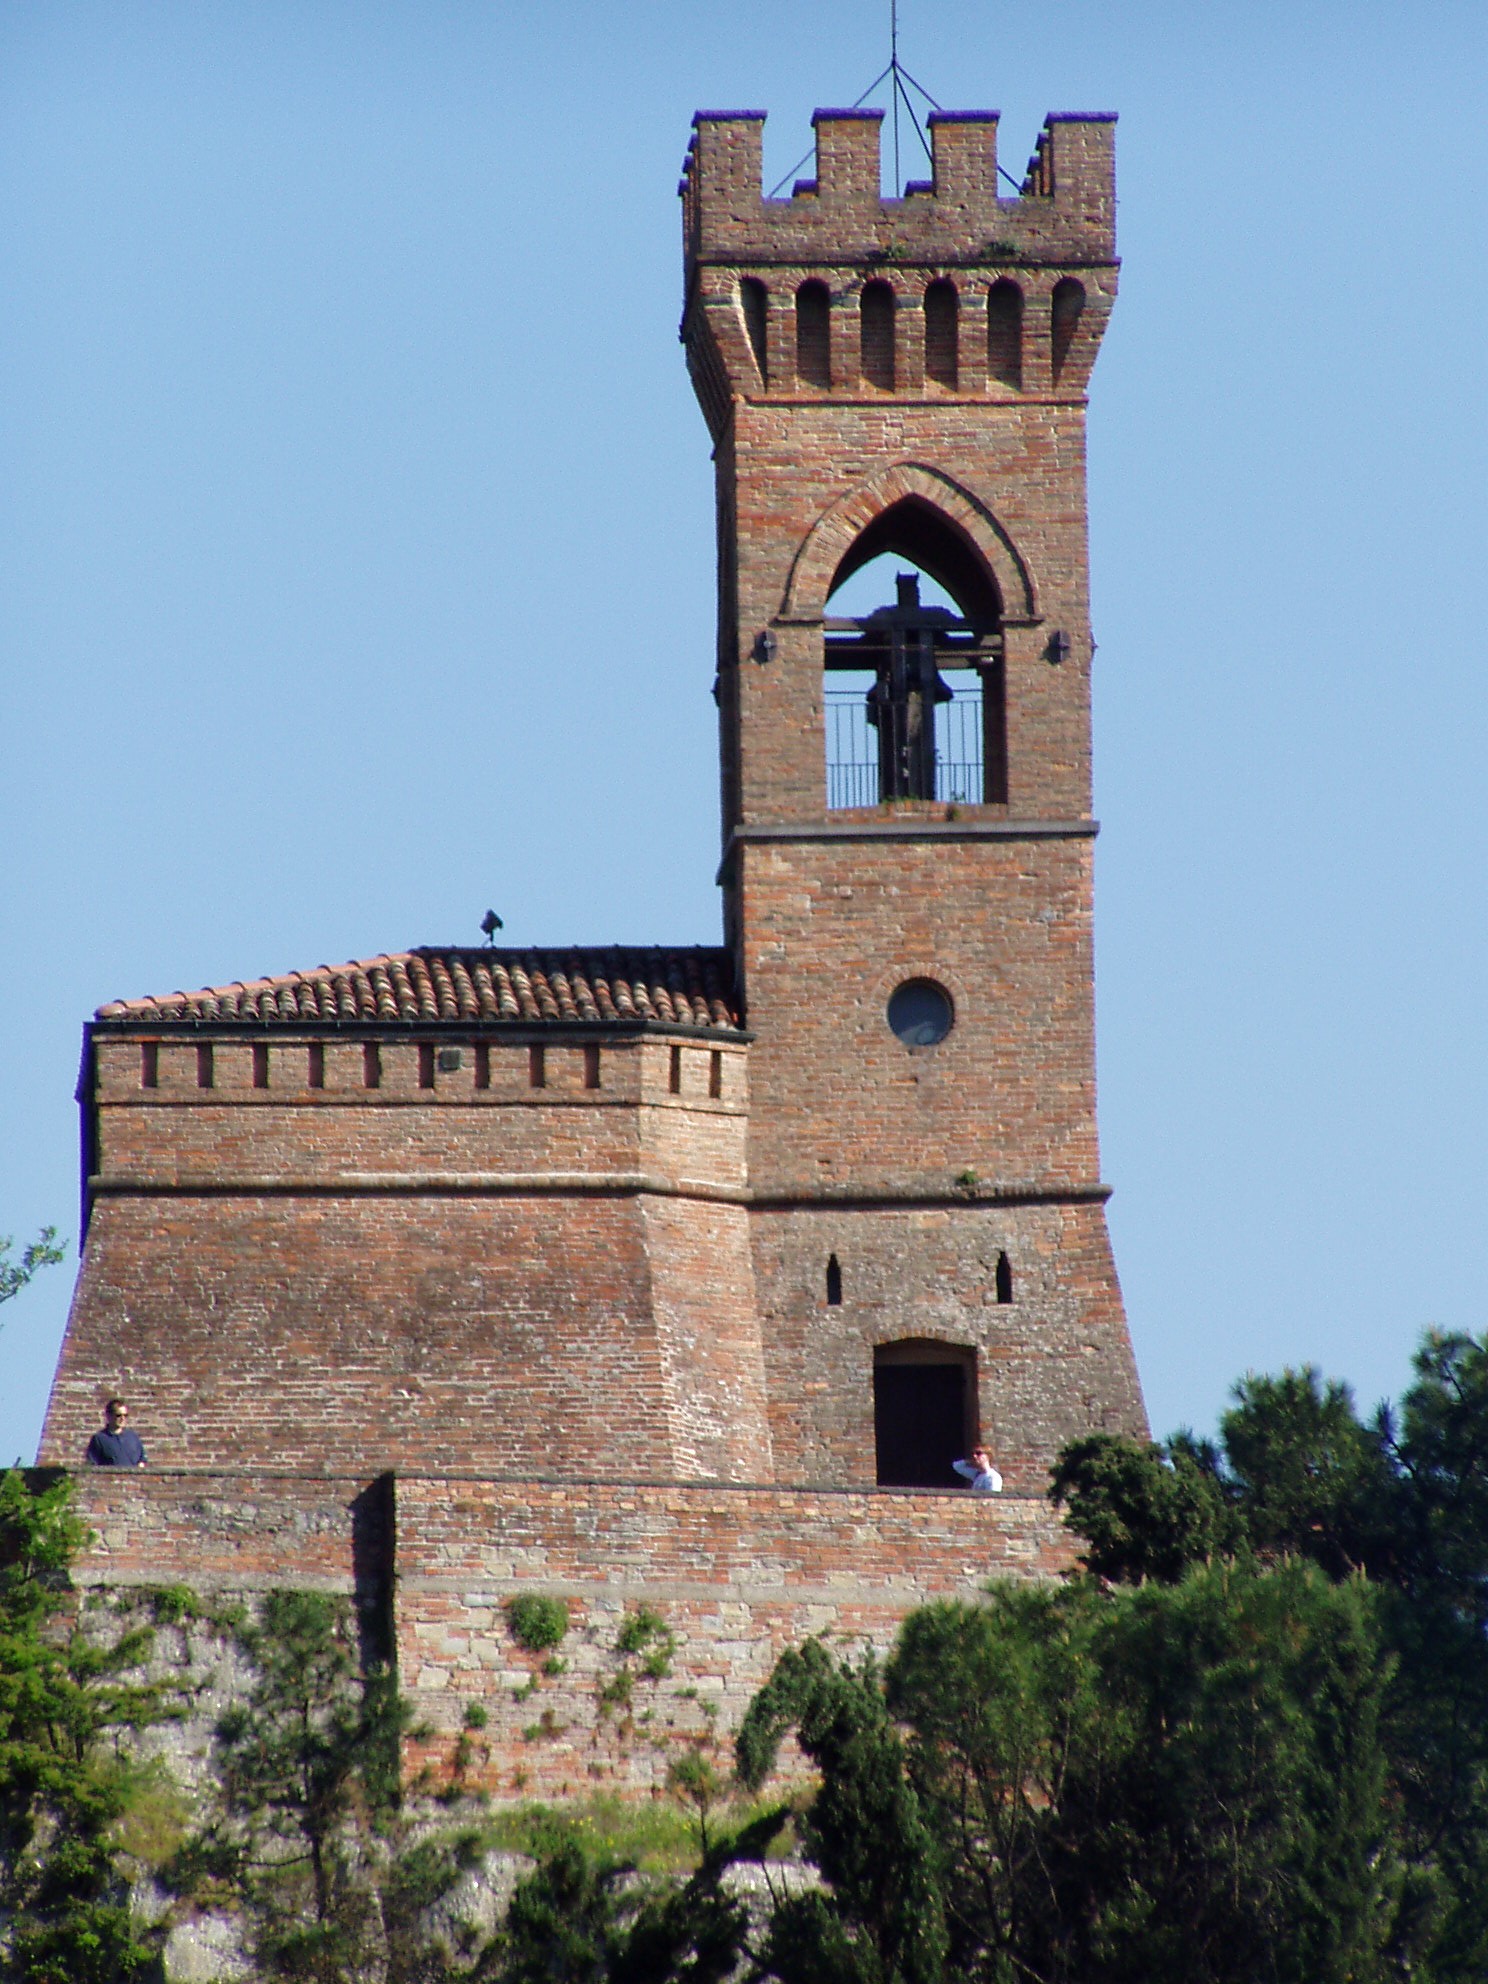
architecture, building, old, wall, monument, tower, landmark, italy, church, chapel, tourism, place of worship, clock tower, bell tower, old town, stones, steeple, monastery, history, north italy, spanish missions in california